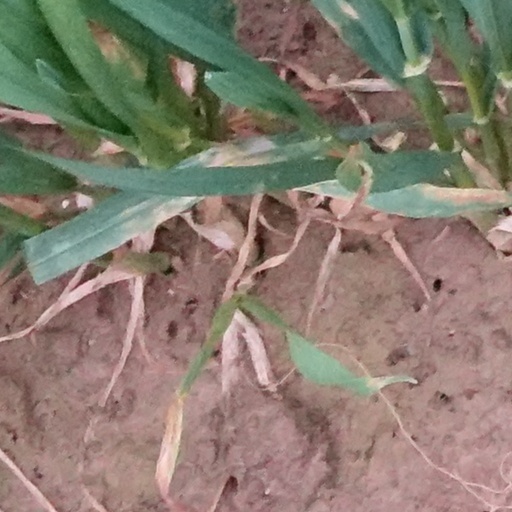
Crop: wheat